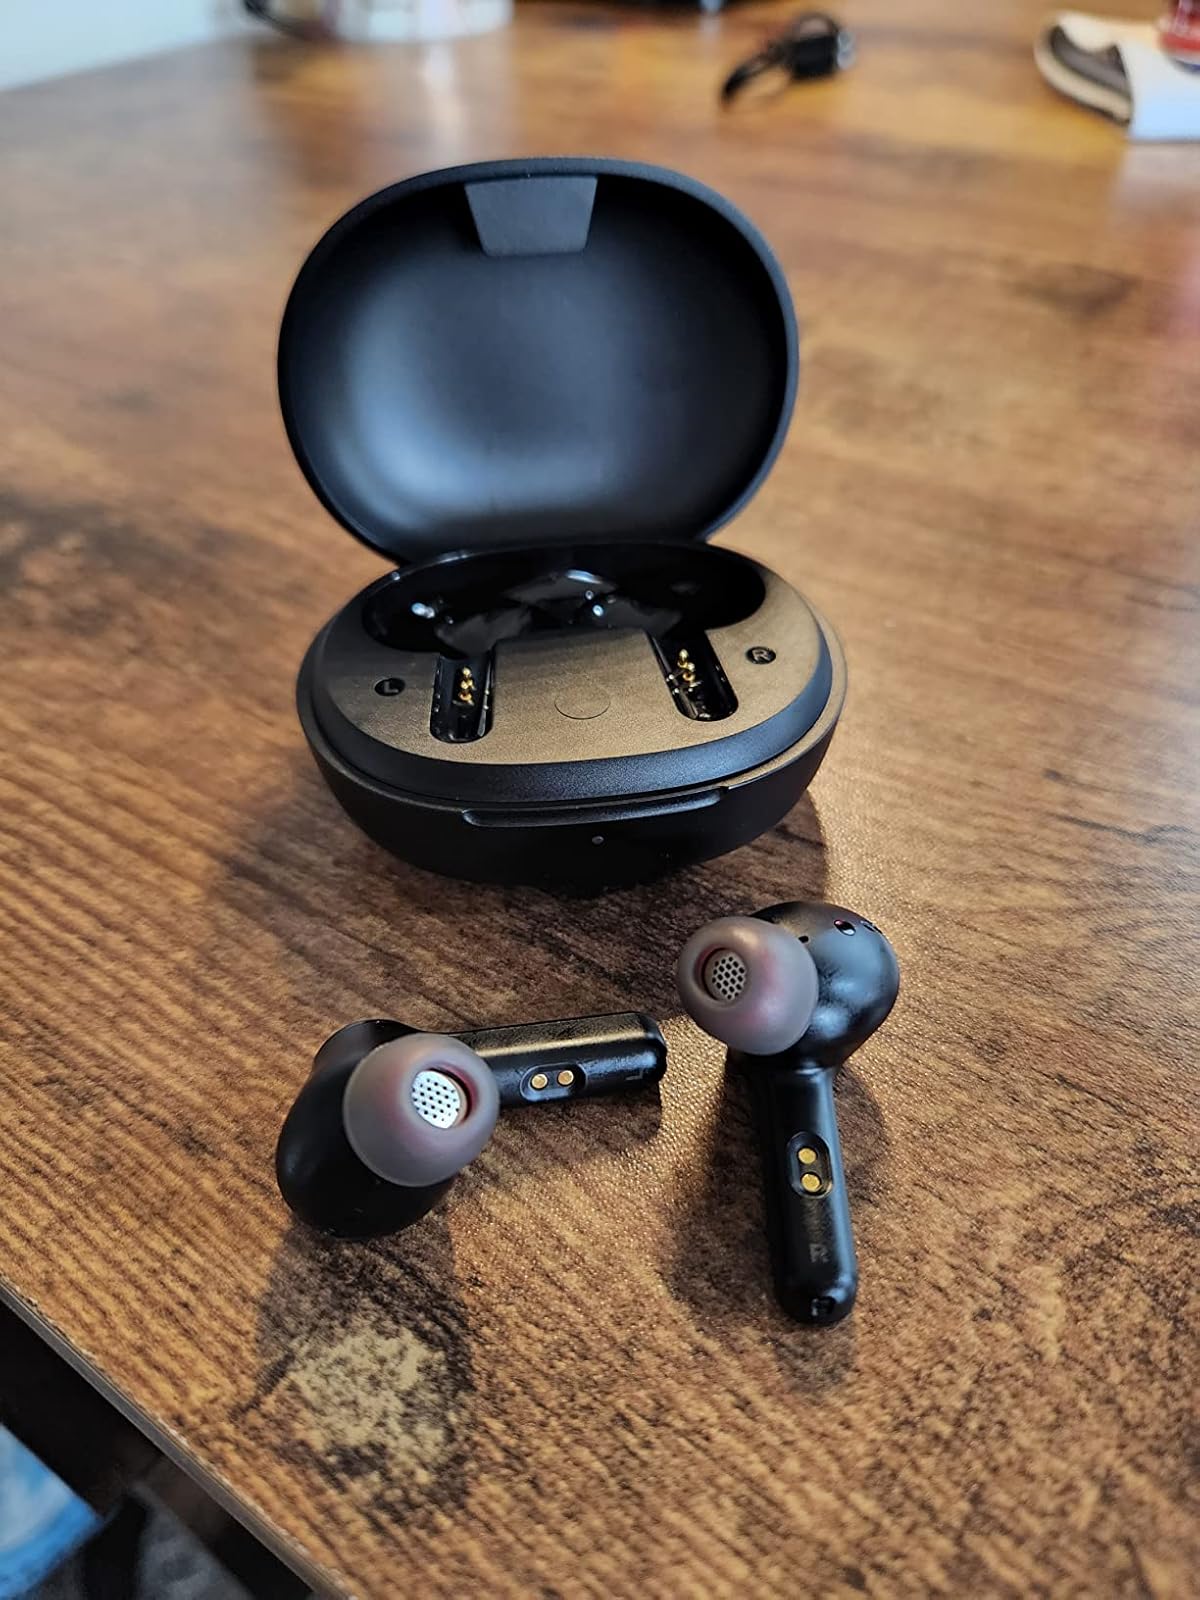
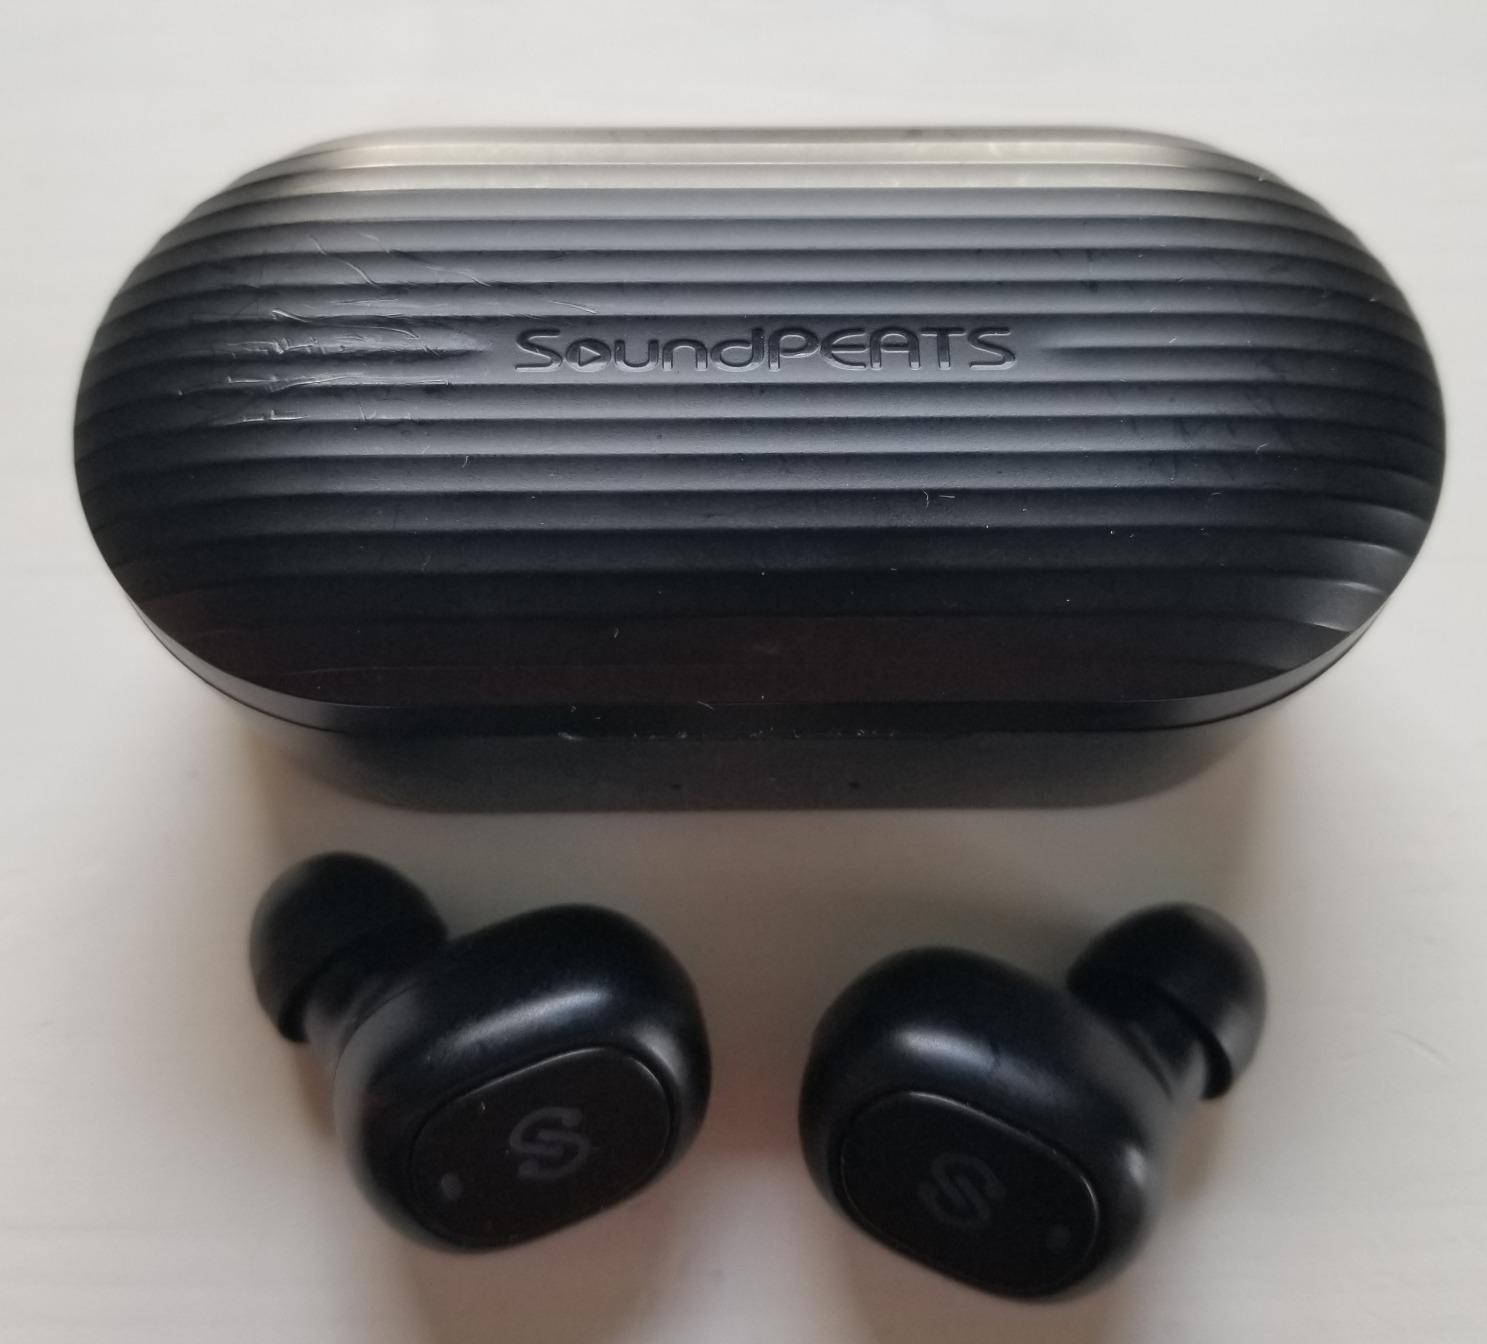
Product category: earbuds
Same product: no